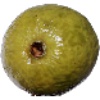
Label: guava